Operations on the Ancre, January–March 1917

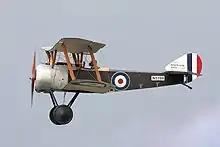

The Royal Flying Corps undertook a considerable tactical reorganisation after the battle of the Somme, according to the principles incorporated in documents published between November 1916 and April 1917. During the winter on the Somme 1916–1917, the new organisation proved effective. On the few days of good flying weather, much air fighting took place, as German aircraft began to patrol the front line; of aircraft shot down in December 1916, were lost on the British side of the front line. German aircraft were most active on the Arras front to the north of the Somme, where was based.